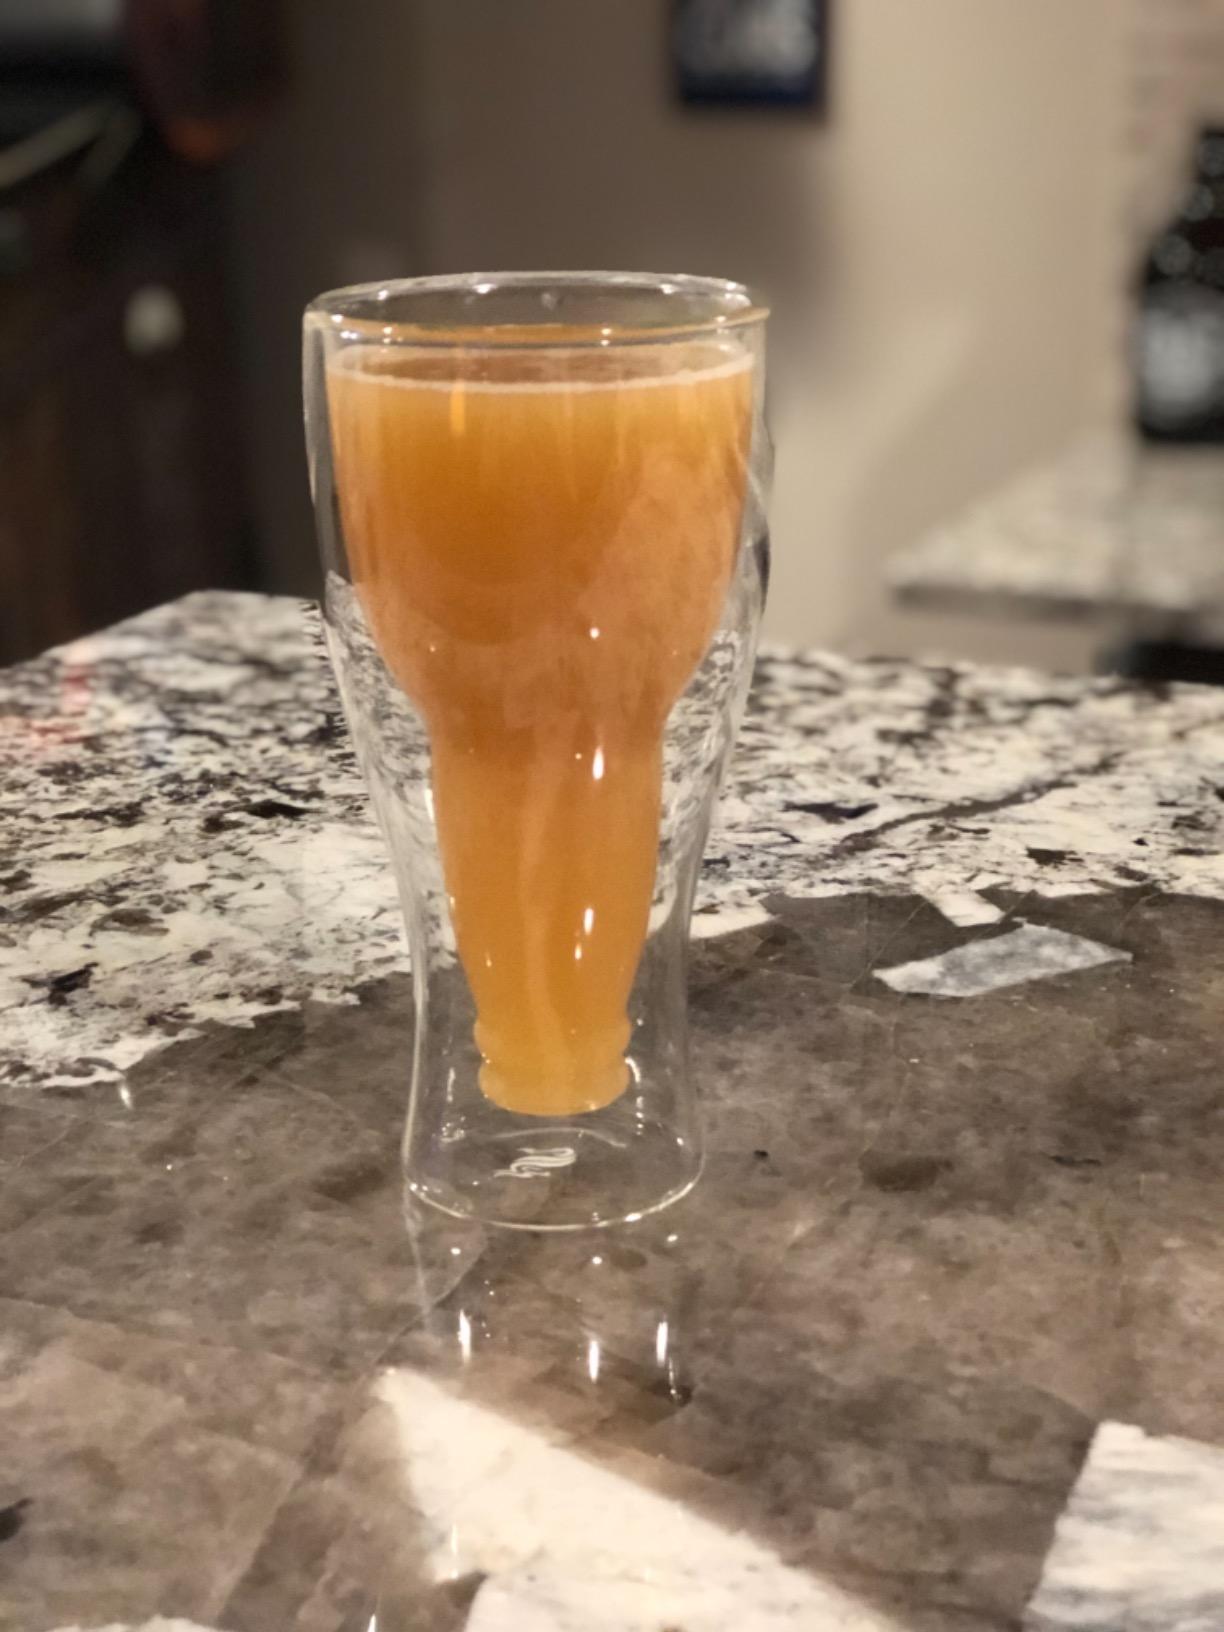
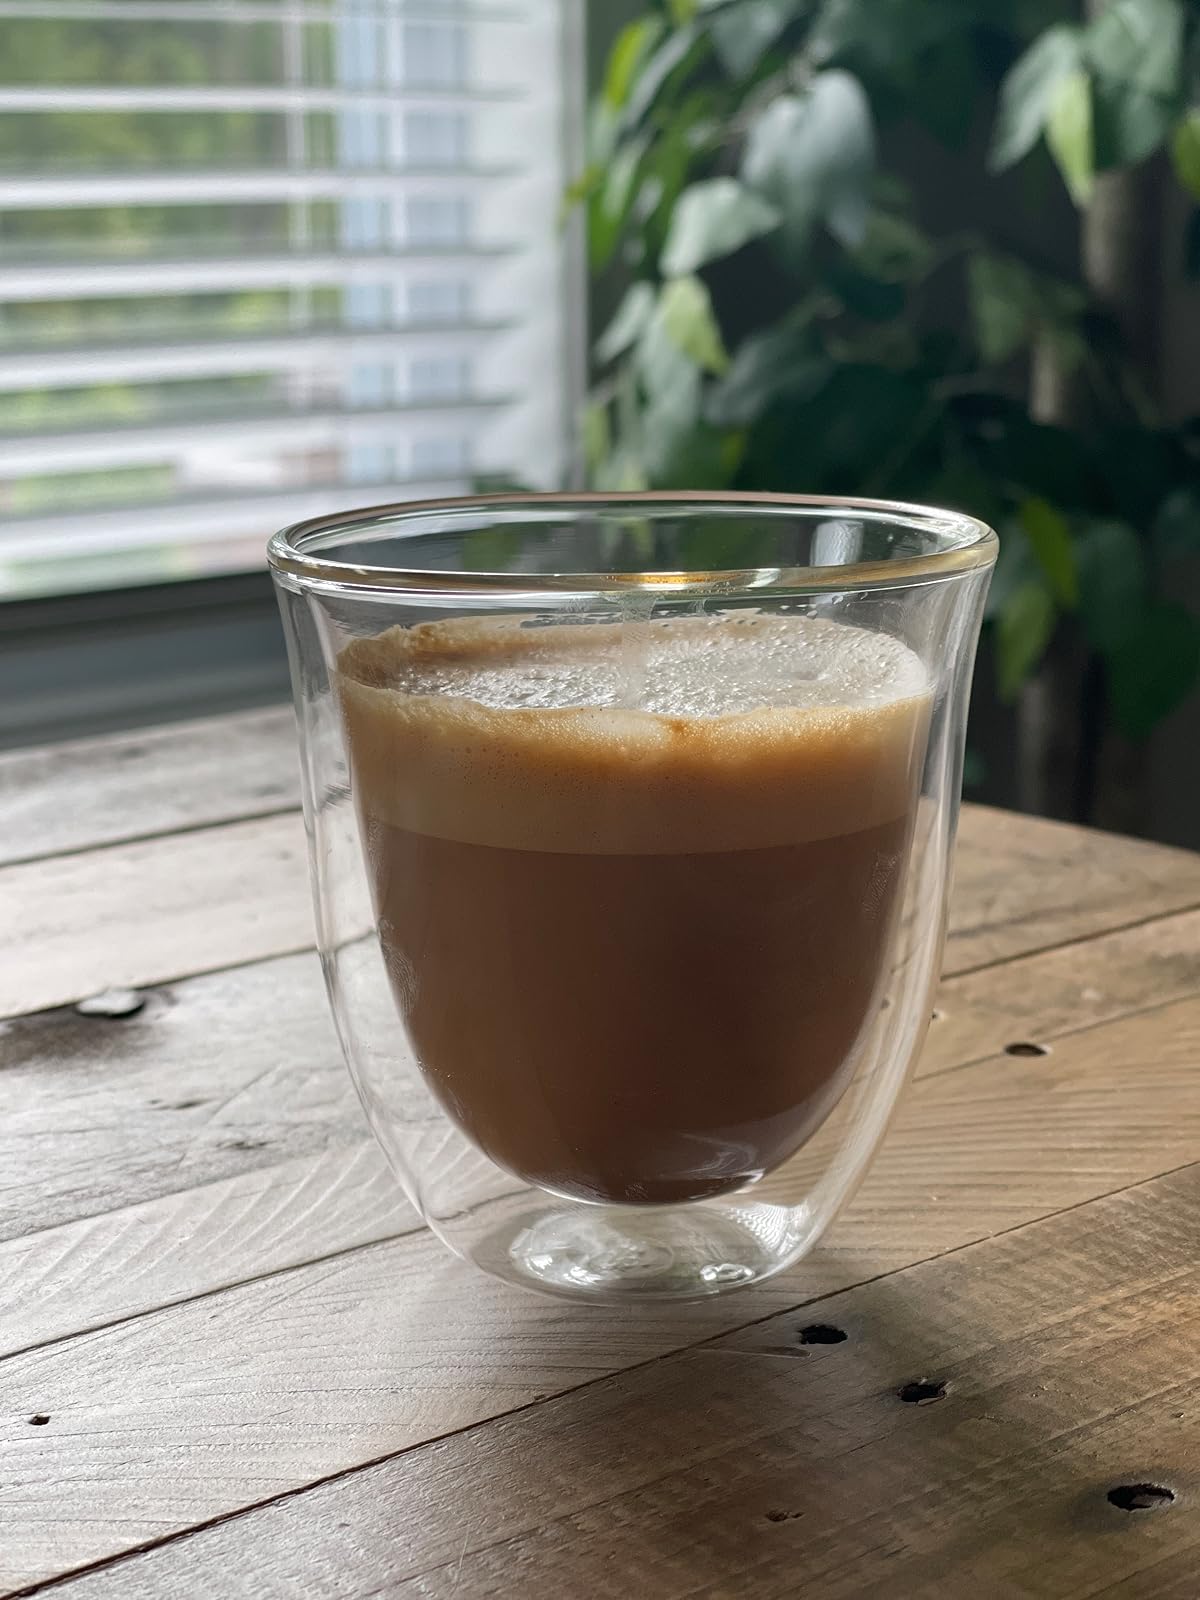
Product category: items_mug
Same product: no